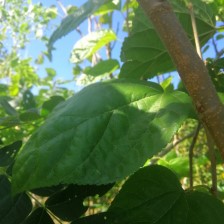
Variety: BlackAustralia